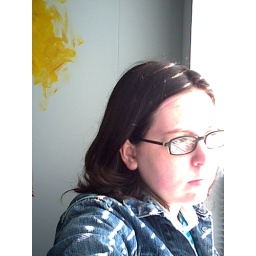
It was early in the morning when I took this. There's paint on the walls because I was standing in an art studio.